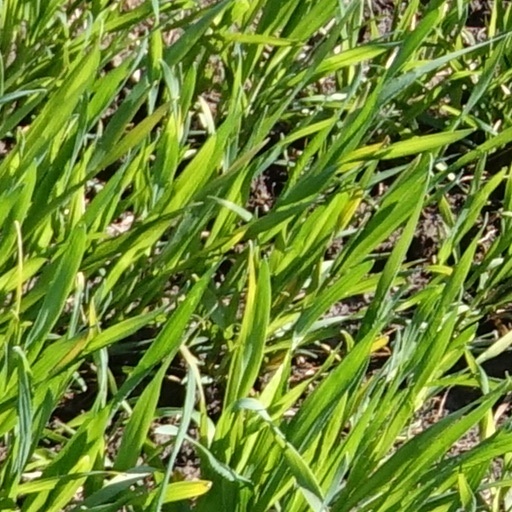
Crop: wheat